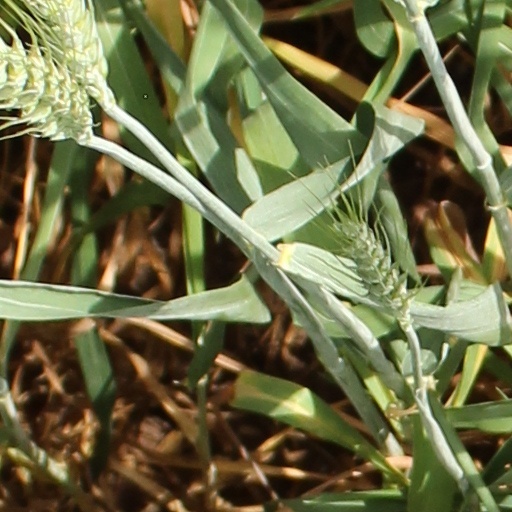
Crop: wheat